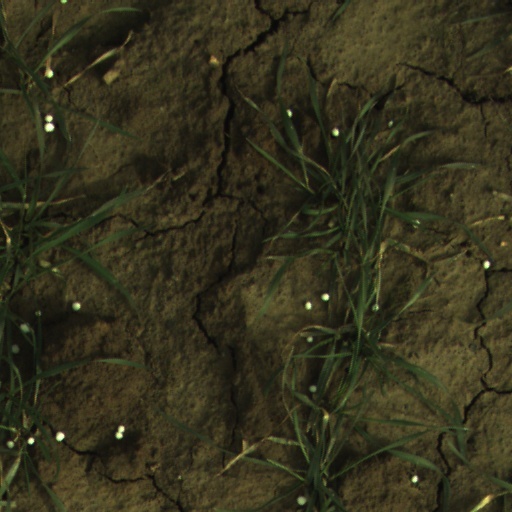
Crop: wheat